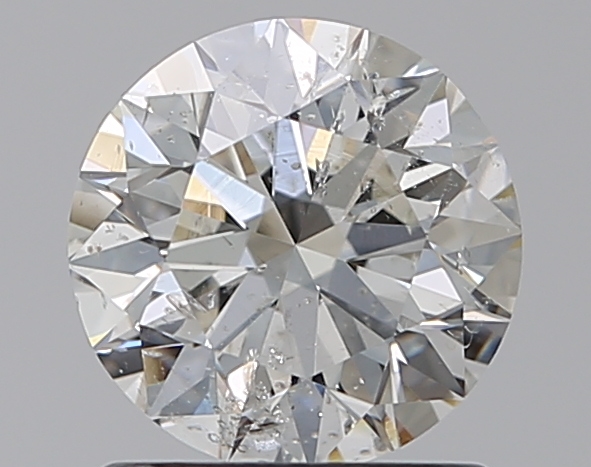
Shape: round
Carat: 1.01
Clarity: SI2
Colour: G
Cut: EX
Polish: EX
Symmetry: EX
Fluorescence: N
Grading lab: IGI
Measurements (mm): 6.38 x 6.33 x 4.01